Esthesiometer

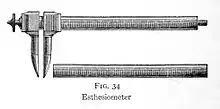
Esthesiometer from C. Lombroso's Criminal man

An esthesiometer (British spelling aesthesiometer) is a device for measuring the tactile sensitivity of the skin (or mouth, or eye, etc.). The measure of the degree of tactile sensitivity is called aesthesiometry. The device was invented by Edward Henry Sieveking. There are different types of aesthesiometers depending on their particular function.